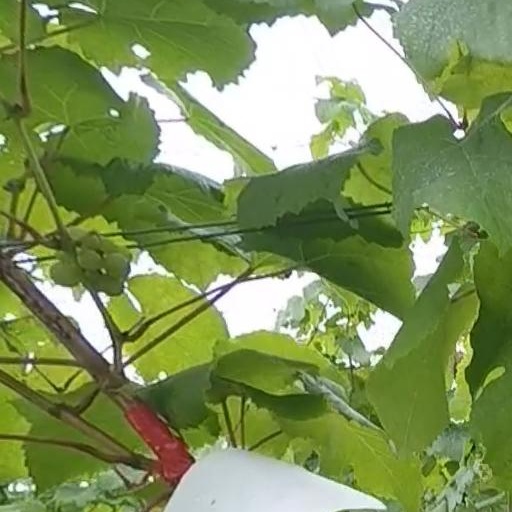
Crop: grape